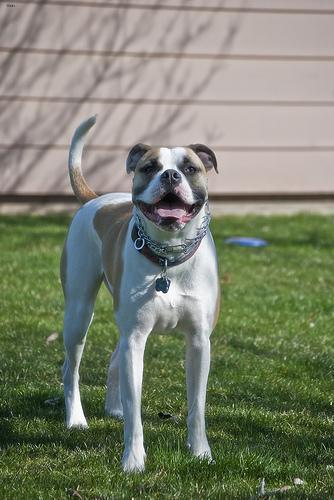
Breed: american bulldog